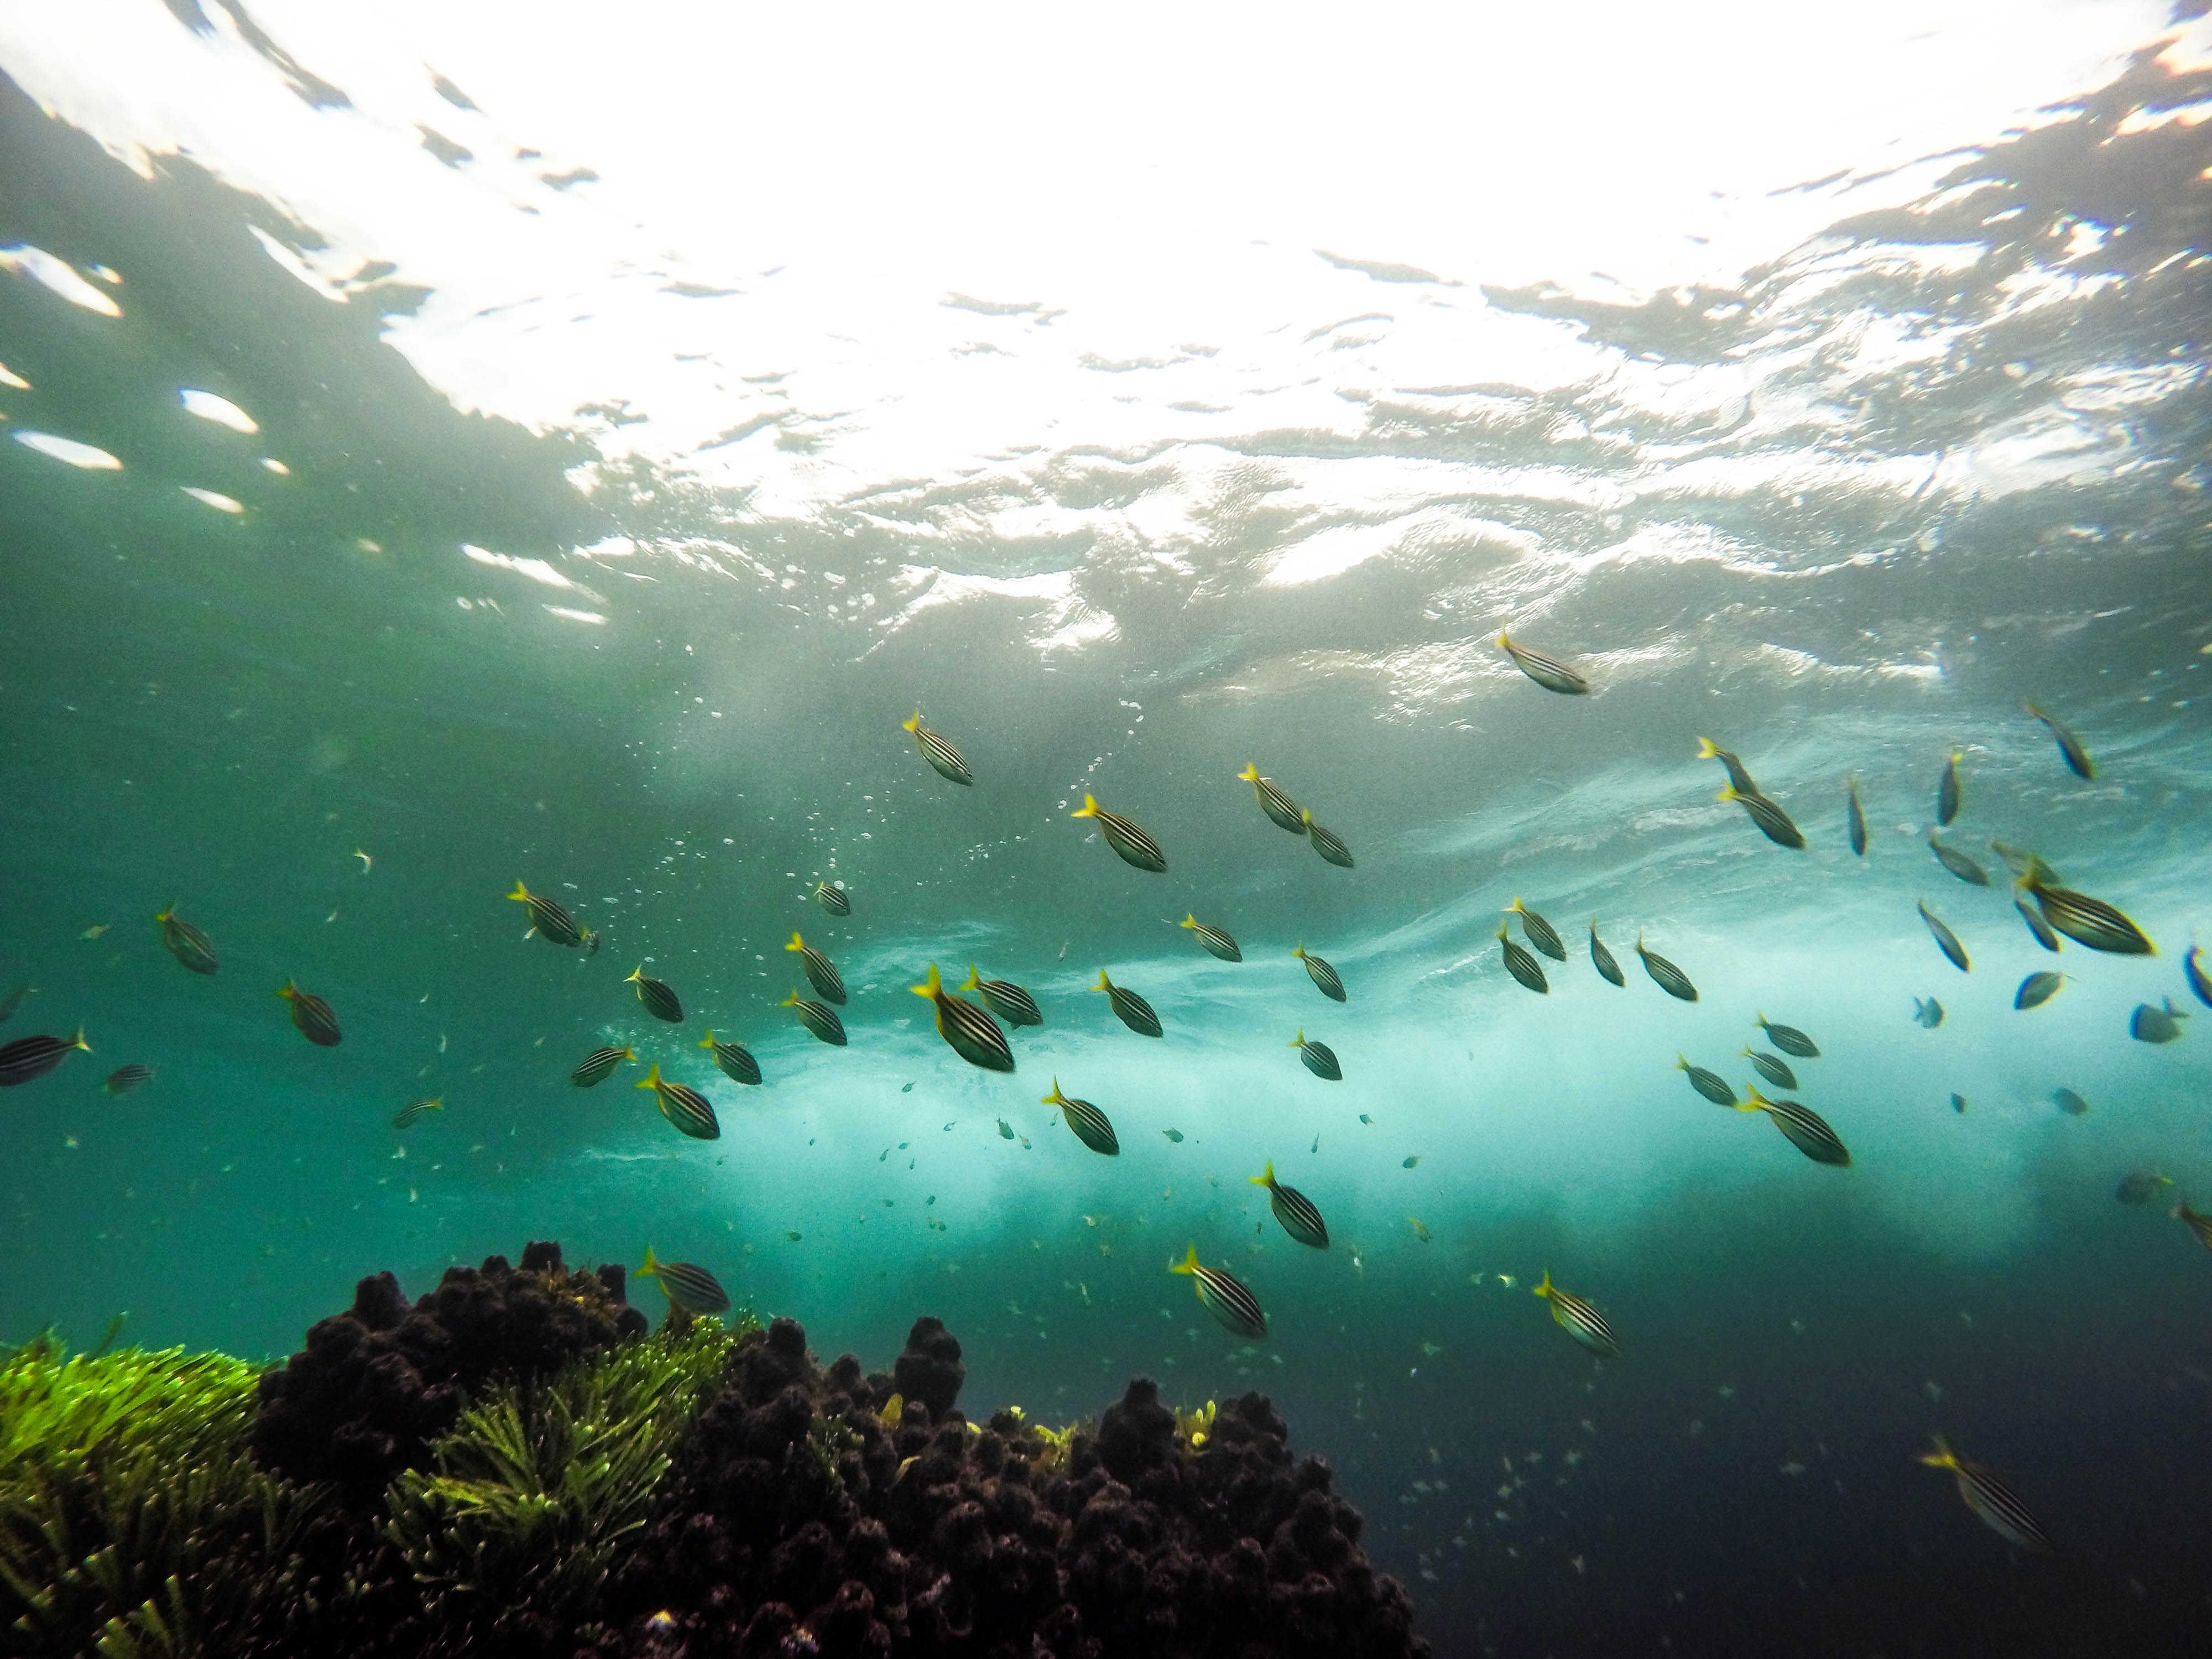
sea, ocean, wave, underwater, biology, fish, coral reef, reef, marine biology